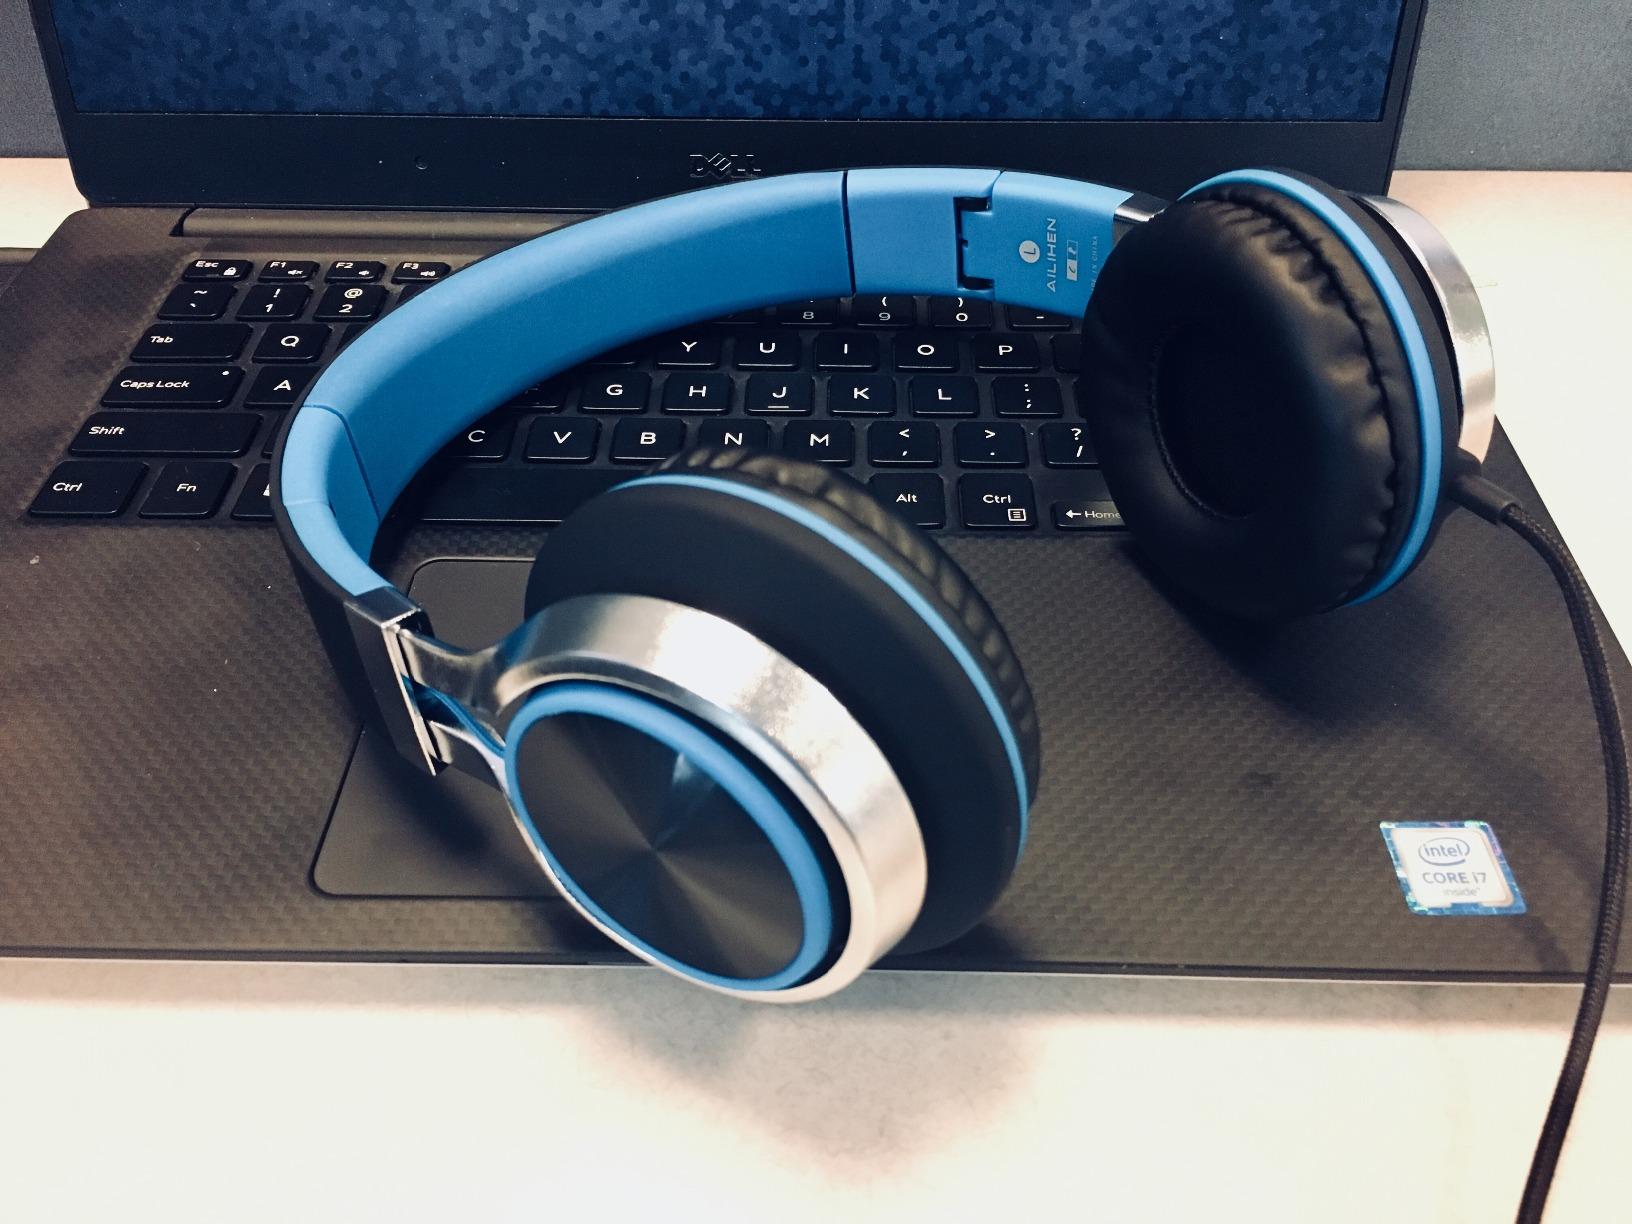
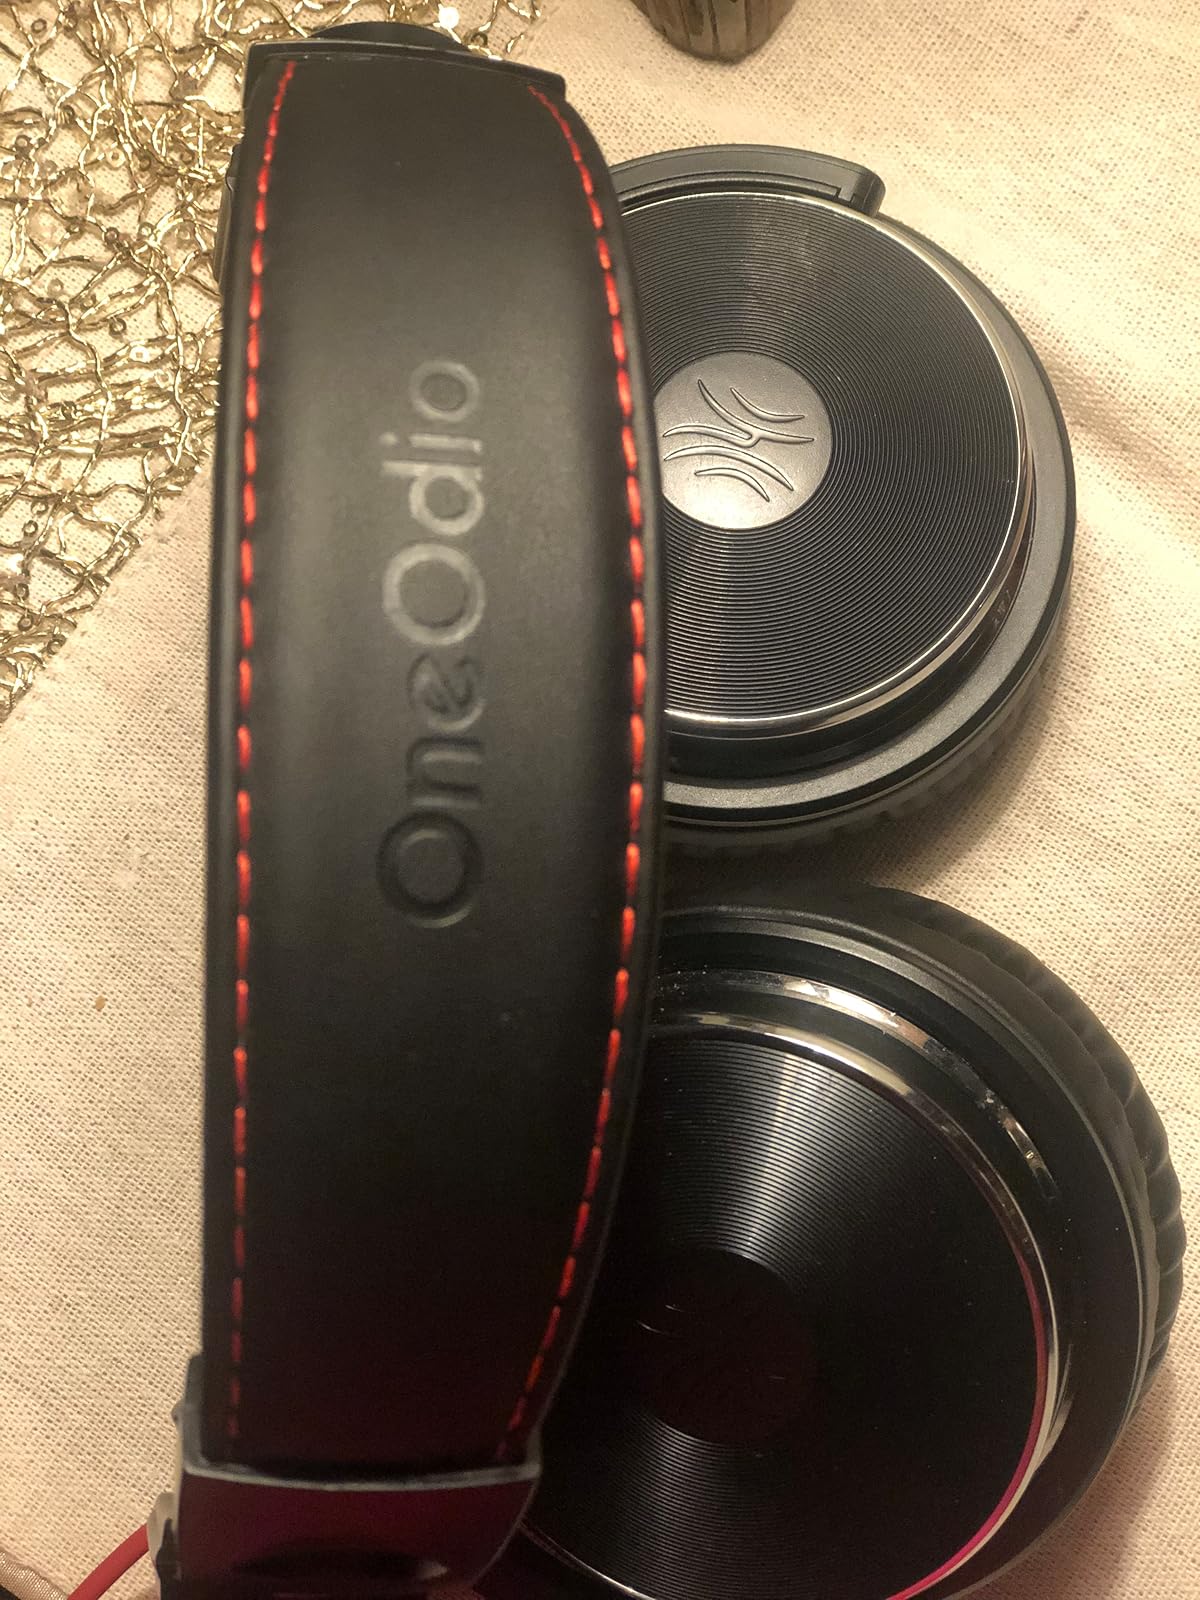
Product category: headphones
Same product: no